Engineering controls for nanomaterials

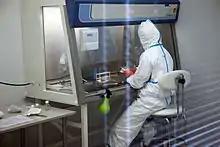
Biosafety cabinets, although designed to contain bioaerosols, can also be used to contain nanomaterials.

Biosafety cabinets are designed to contain bioaerosols, which have a similar size to engineered nanoparticles, and are believed to be effective with nanoparticles. However, common biosafety cabinets are more prone to turbulence. As with fume hoods, they are recommended to be exhausted outside the facility.